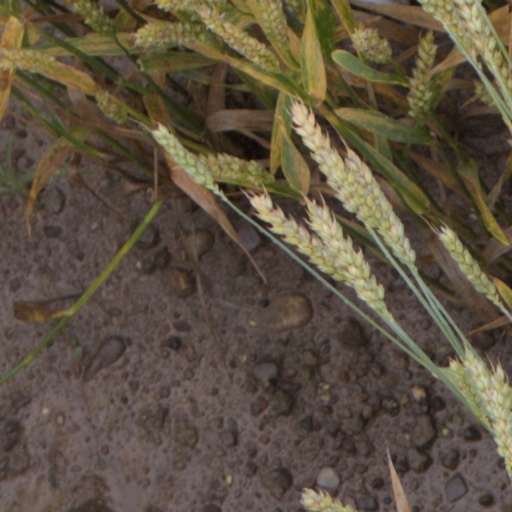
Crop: wheat